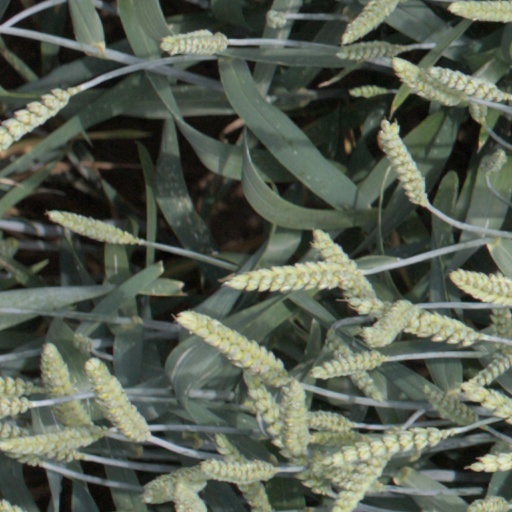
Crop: wheat